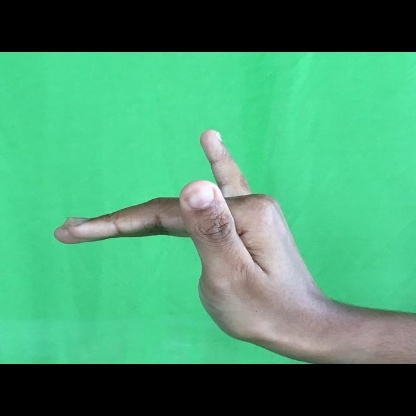
Mudra: Mrigasirsha